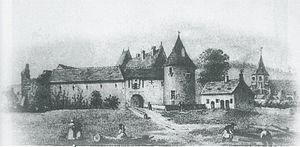
Lithographie du XVIIIe
Le château de Prémery se situe dans le village de Prémery, lui-même situé au bord de la rivière Nièvre.